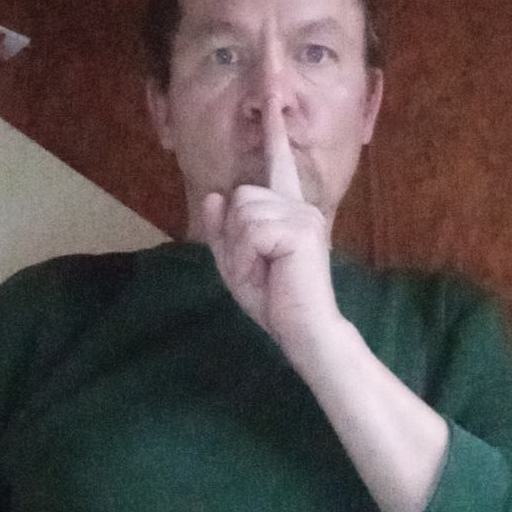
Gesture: mute